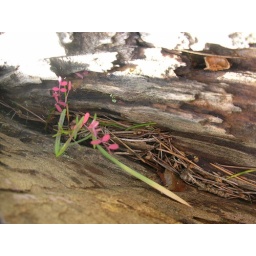
This tiny pink flower had found a nicely nested growing place in the crook of a log.